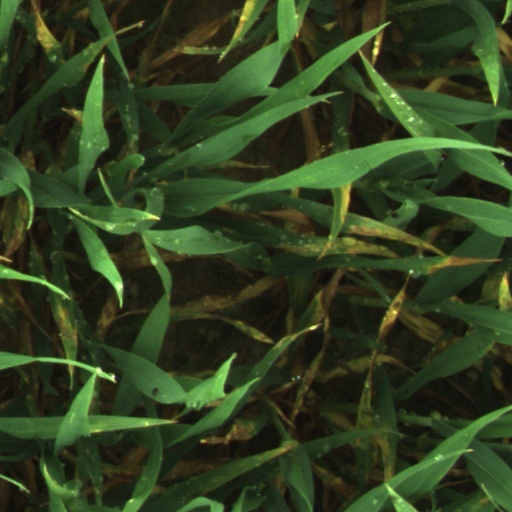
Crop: wheat